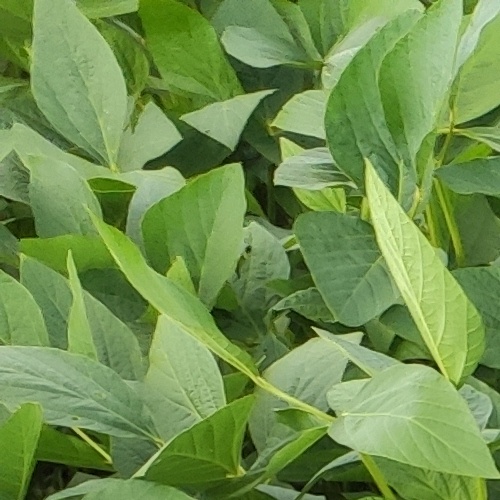
Label: Caterpillar